Luke Lewis

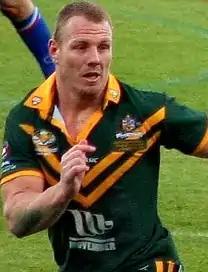
Lewis playing for Australia in 2009

Lewis was picked as 18th man for the Australian side to play in the 2009 Anzac Test, but did not play. Lewis was named as 18th man for the squad to represent New South Wales in the opening State of Origin match on 3 June, in Melbourne. He was subsequently called into the team following the suspension of Glenn Stewart, his first appearance in Origin since 2004. Lewis played 15 matches and scored 5 tries for the Penrith club. At the end of the season, he travelled to Europe with Australia for the 2009 Four Nations tournament, and was selected to play and made his debut against England off the interchange bench in the 26–16 win at JJB Stadium. Lewis played in 3 matches and scored a try for the Kangaroos including playing at in the 46–16 Final win against England.